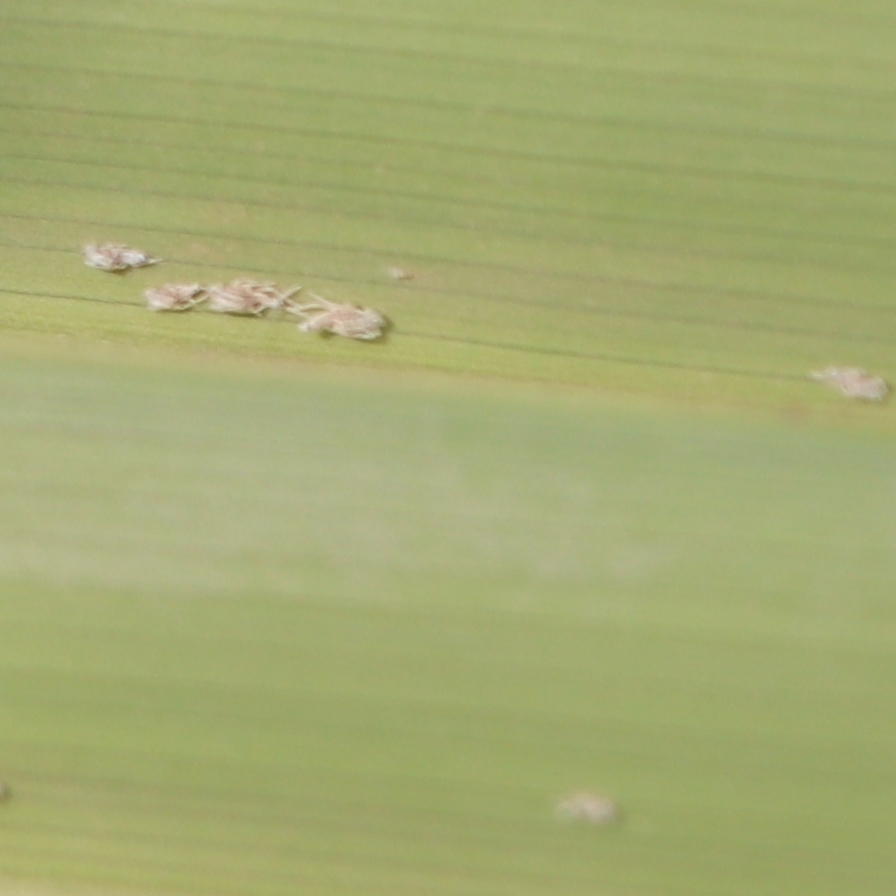
Label: Bug